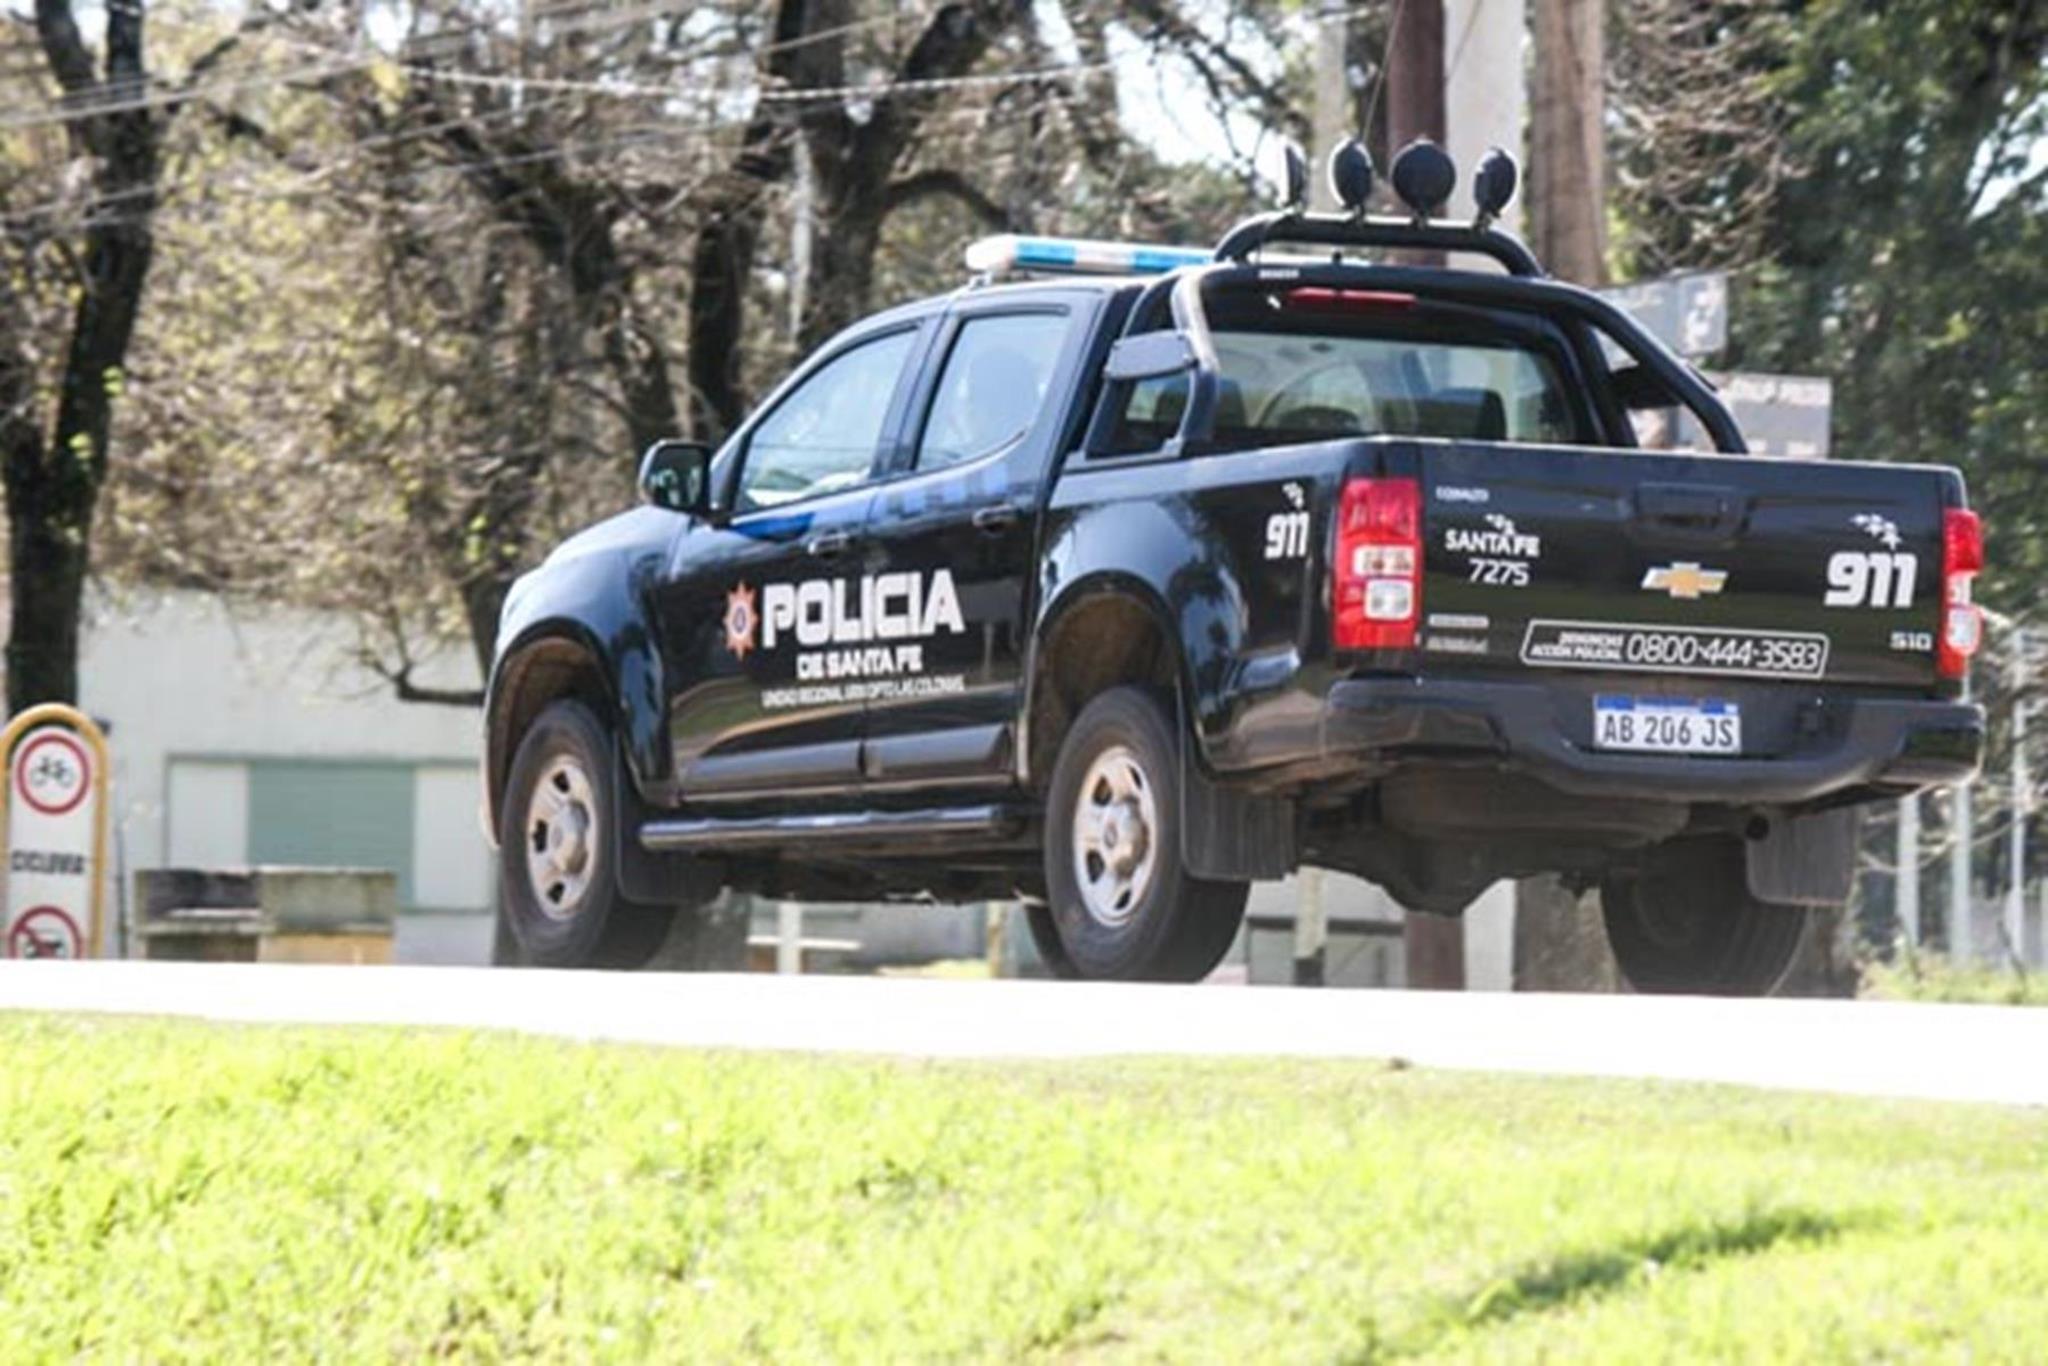
patrol, police, argentina, santa fe, car, motor vehicle, vehicle, transport, road, mode of transport, pickup truck, automotive design, truck, automotive exterior, bumper, off roading, landscape, chevrolet, family car, hardtop, sport utility vehicle, brand, automotive tire, ford, driving, off road vehicle, compact sport utility vehicle, automotive wheel system